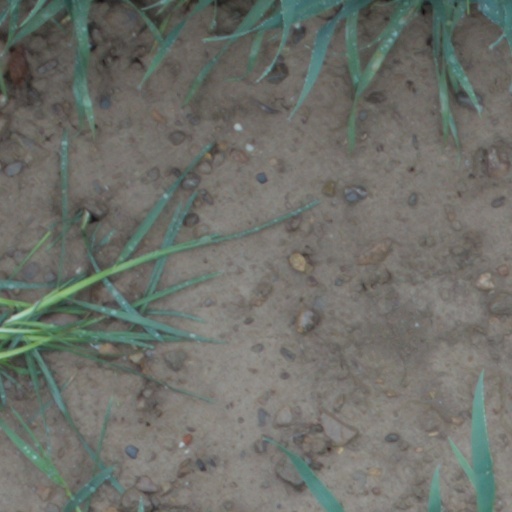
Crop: wheat